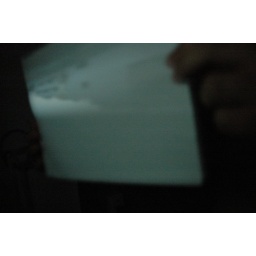
Taken in my room, on a sheet of paper because all of our walls are blue.